Atlantic City Police Department

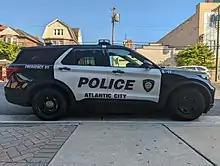
Patrol vehicle parked outside the central Atlantic City Police Station

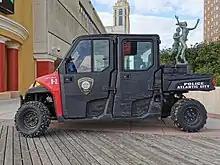
A Polaris Ranger Crew 900 EFI DOHC all-terrain vehicle patrols the boardwalk under the authority of the Atlantic City Police Department.

Officers are armed with Glock 22 .40 S&W pistols as the departments primary firearm. Detectives can carry the Glock 23 as well.